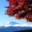
Label: maple_tree